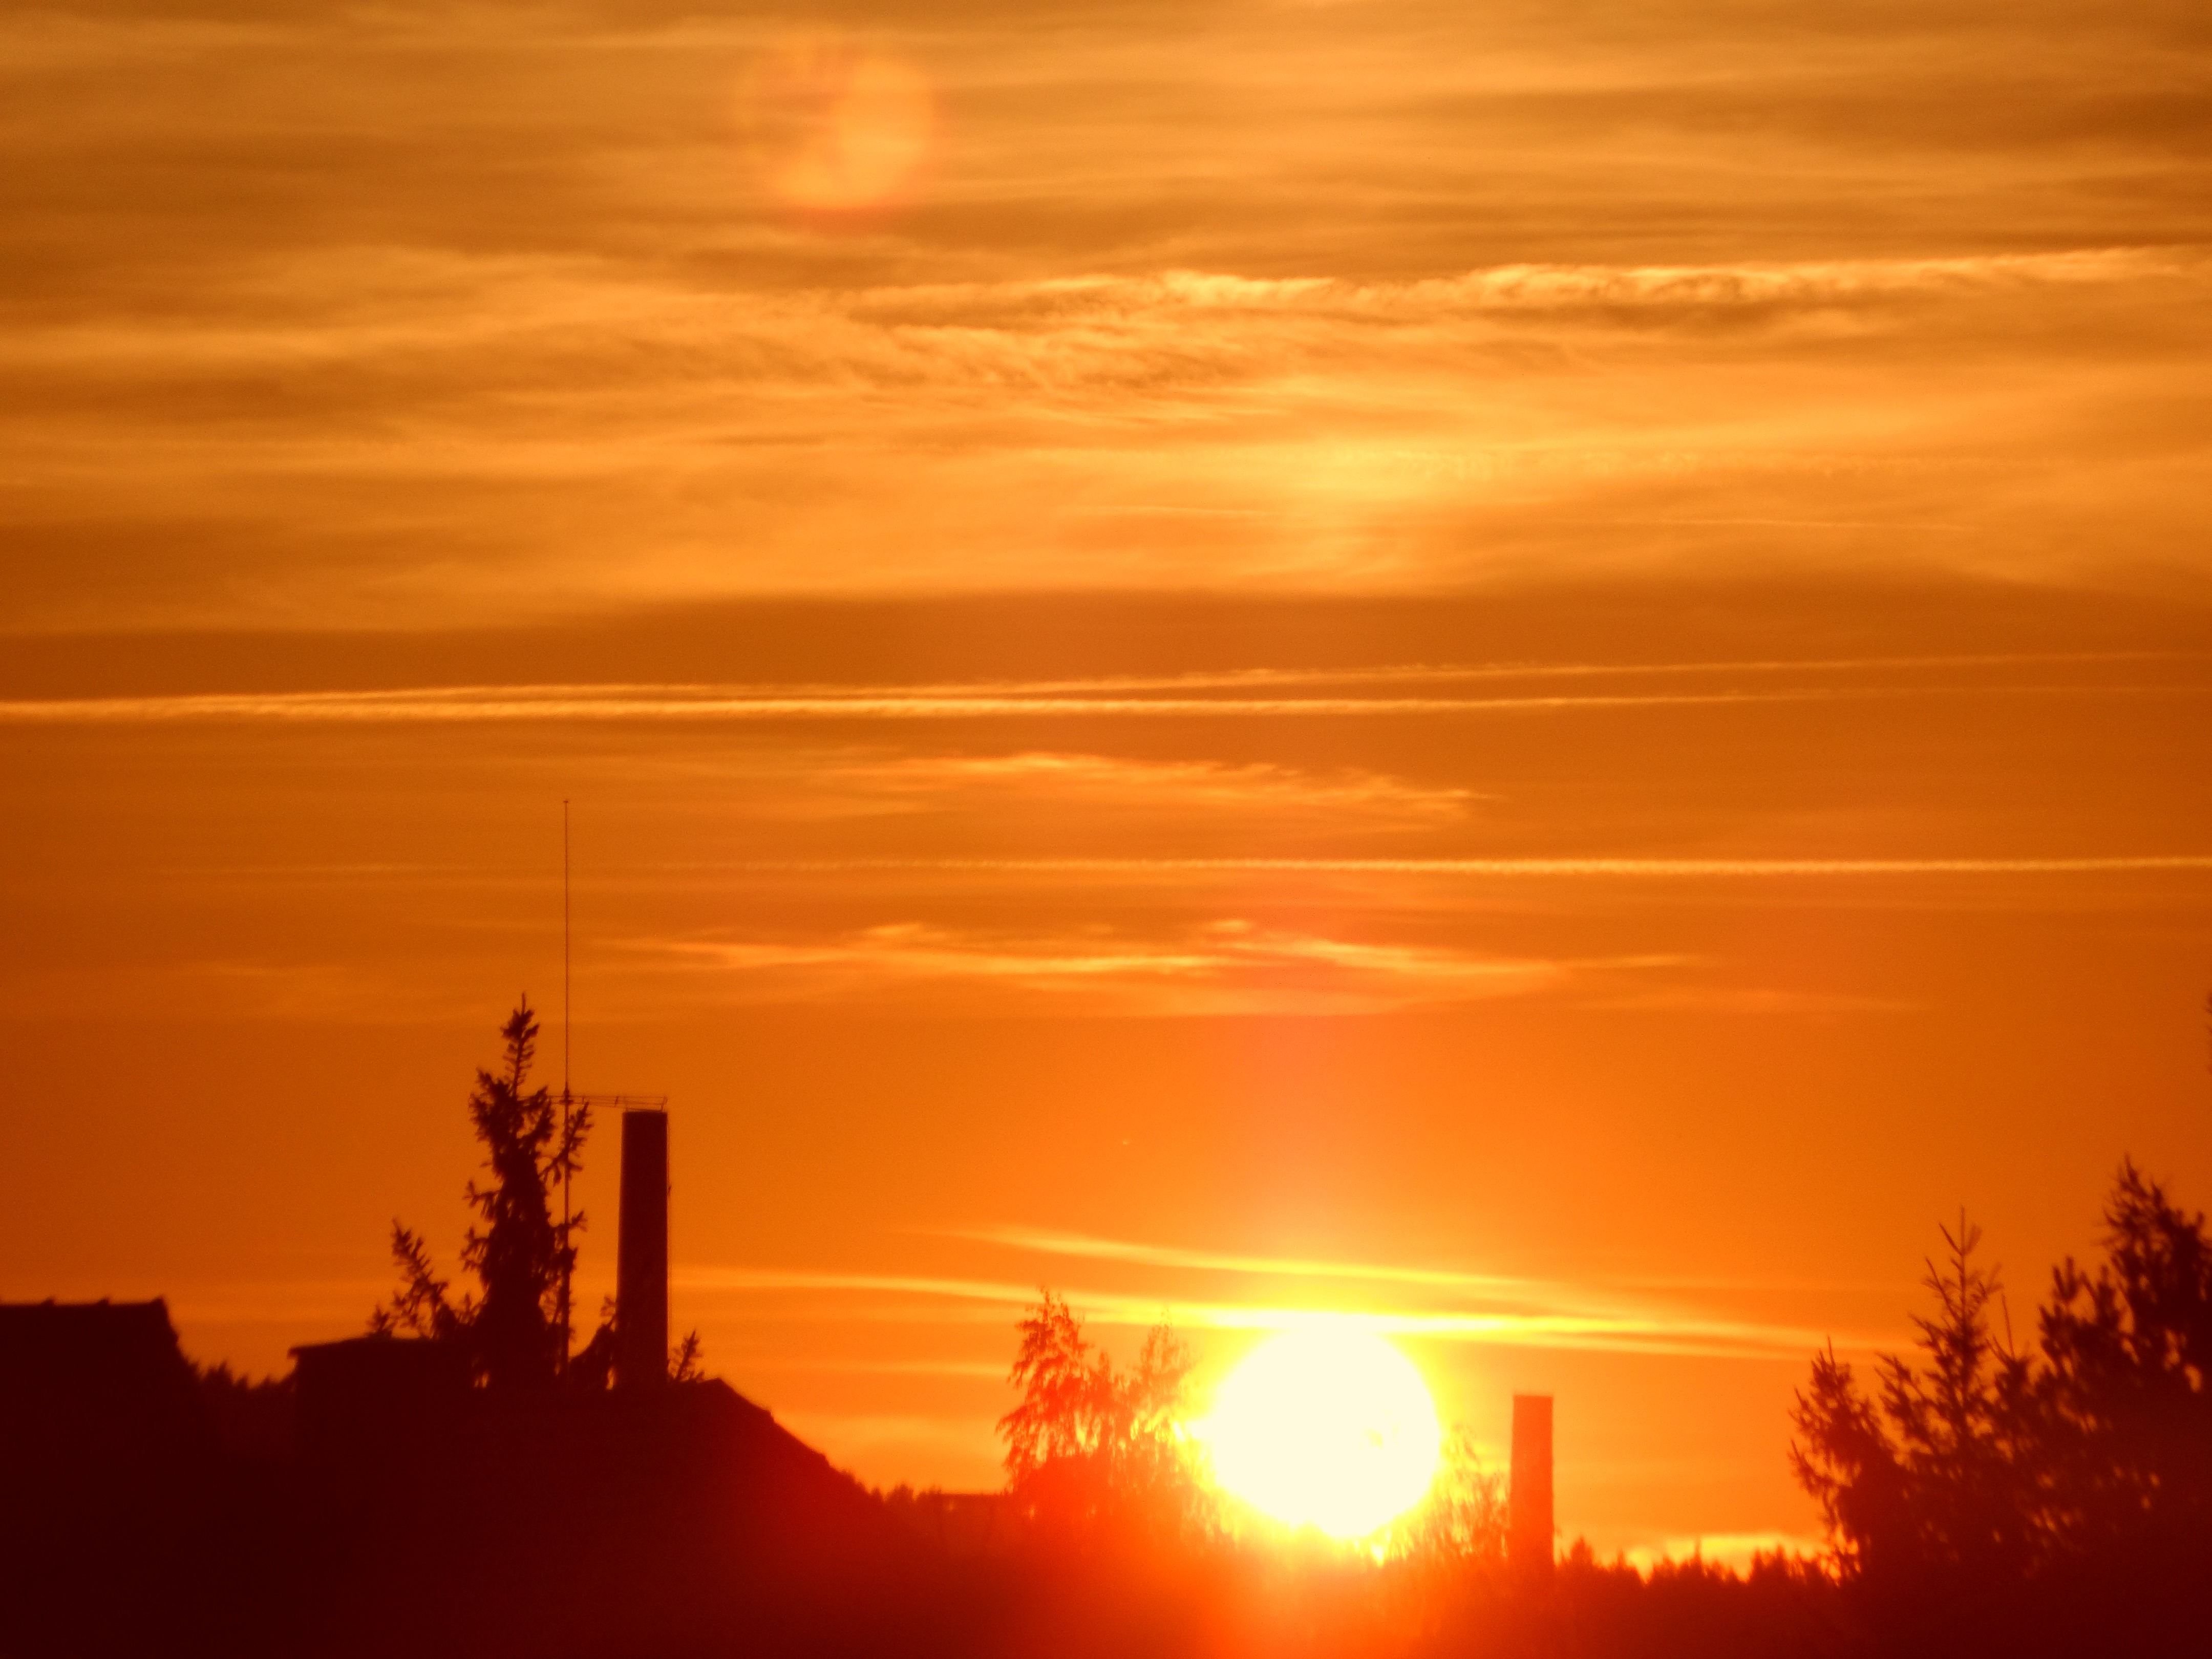
nature, horizon, cloud, sky, sun, sunrise, sunset, sunlight, morning, dawn, atmosphere, dusk, evening, twilight, red, spotlight, clouds, burning, fiery, reddish, afterglow, red sky at morning